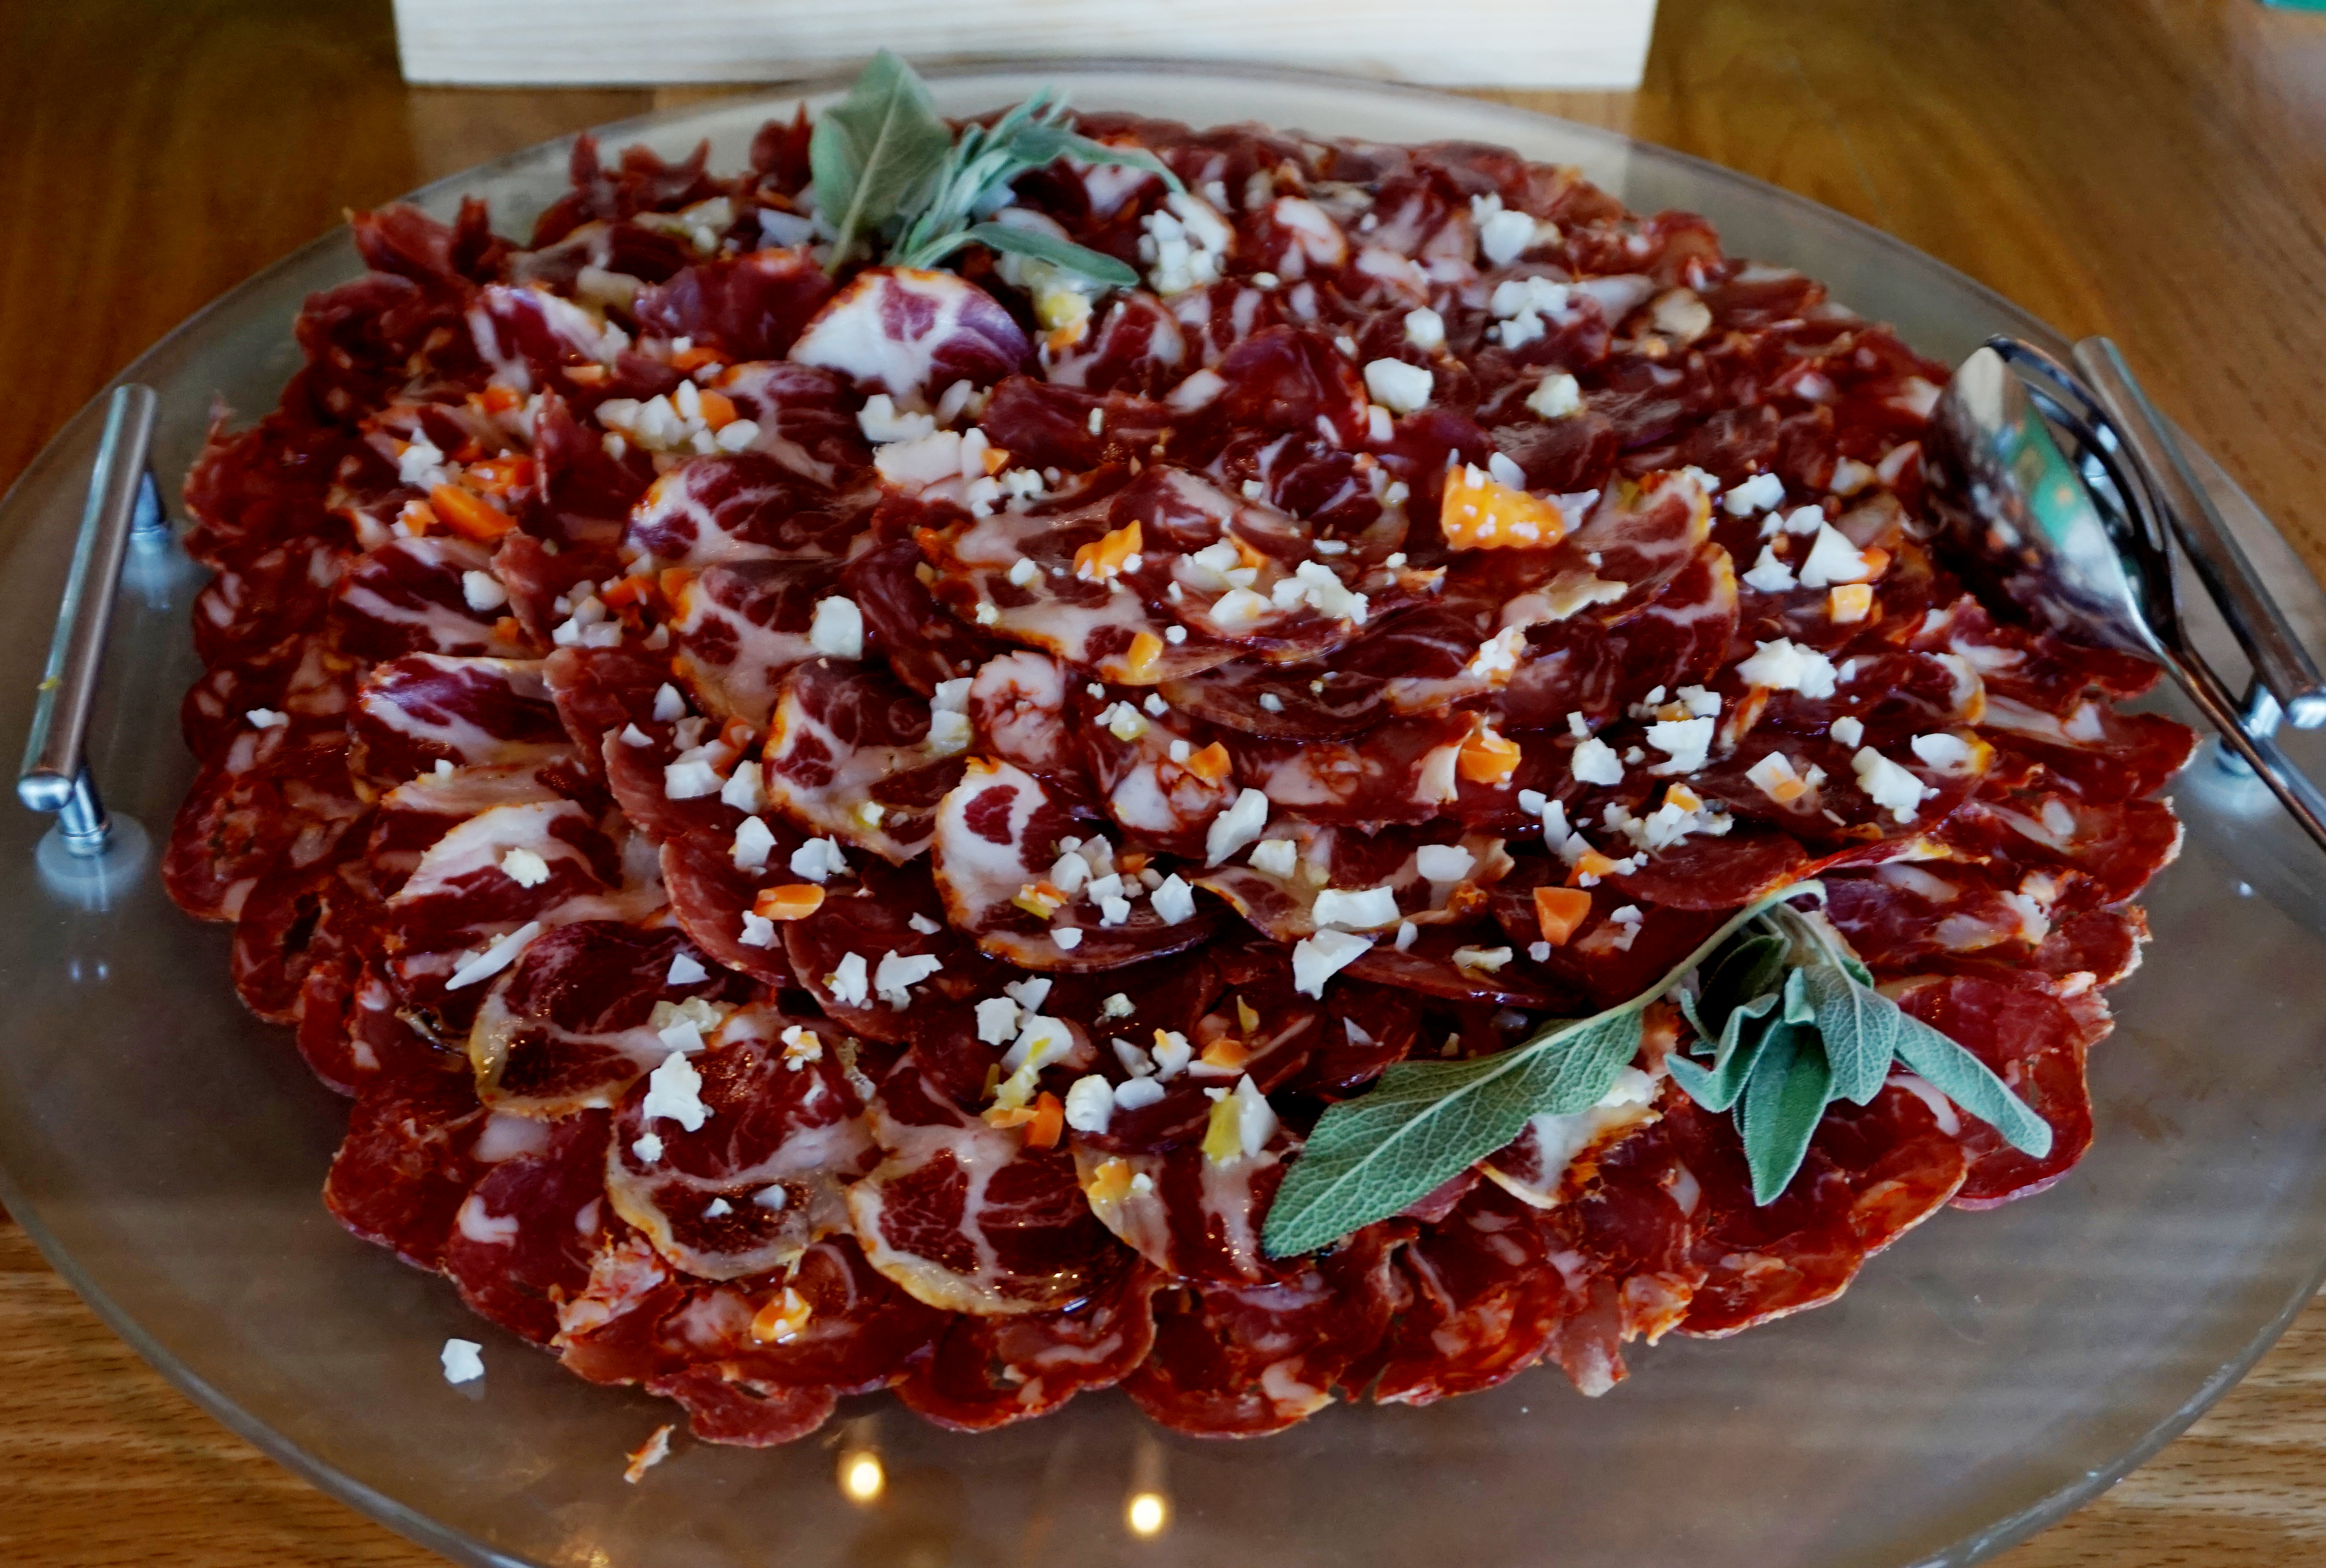
Gastronomia, dish, food, cuisine, ingredient, meat, carpaccio, produce, recipe, salt cured meat, bresaola